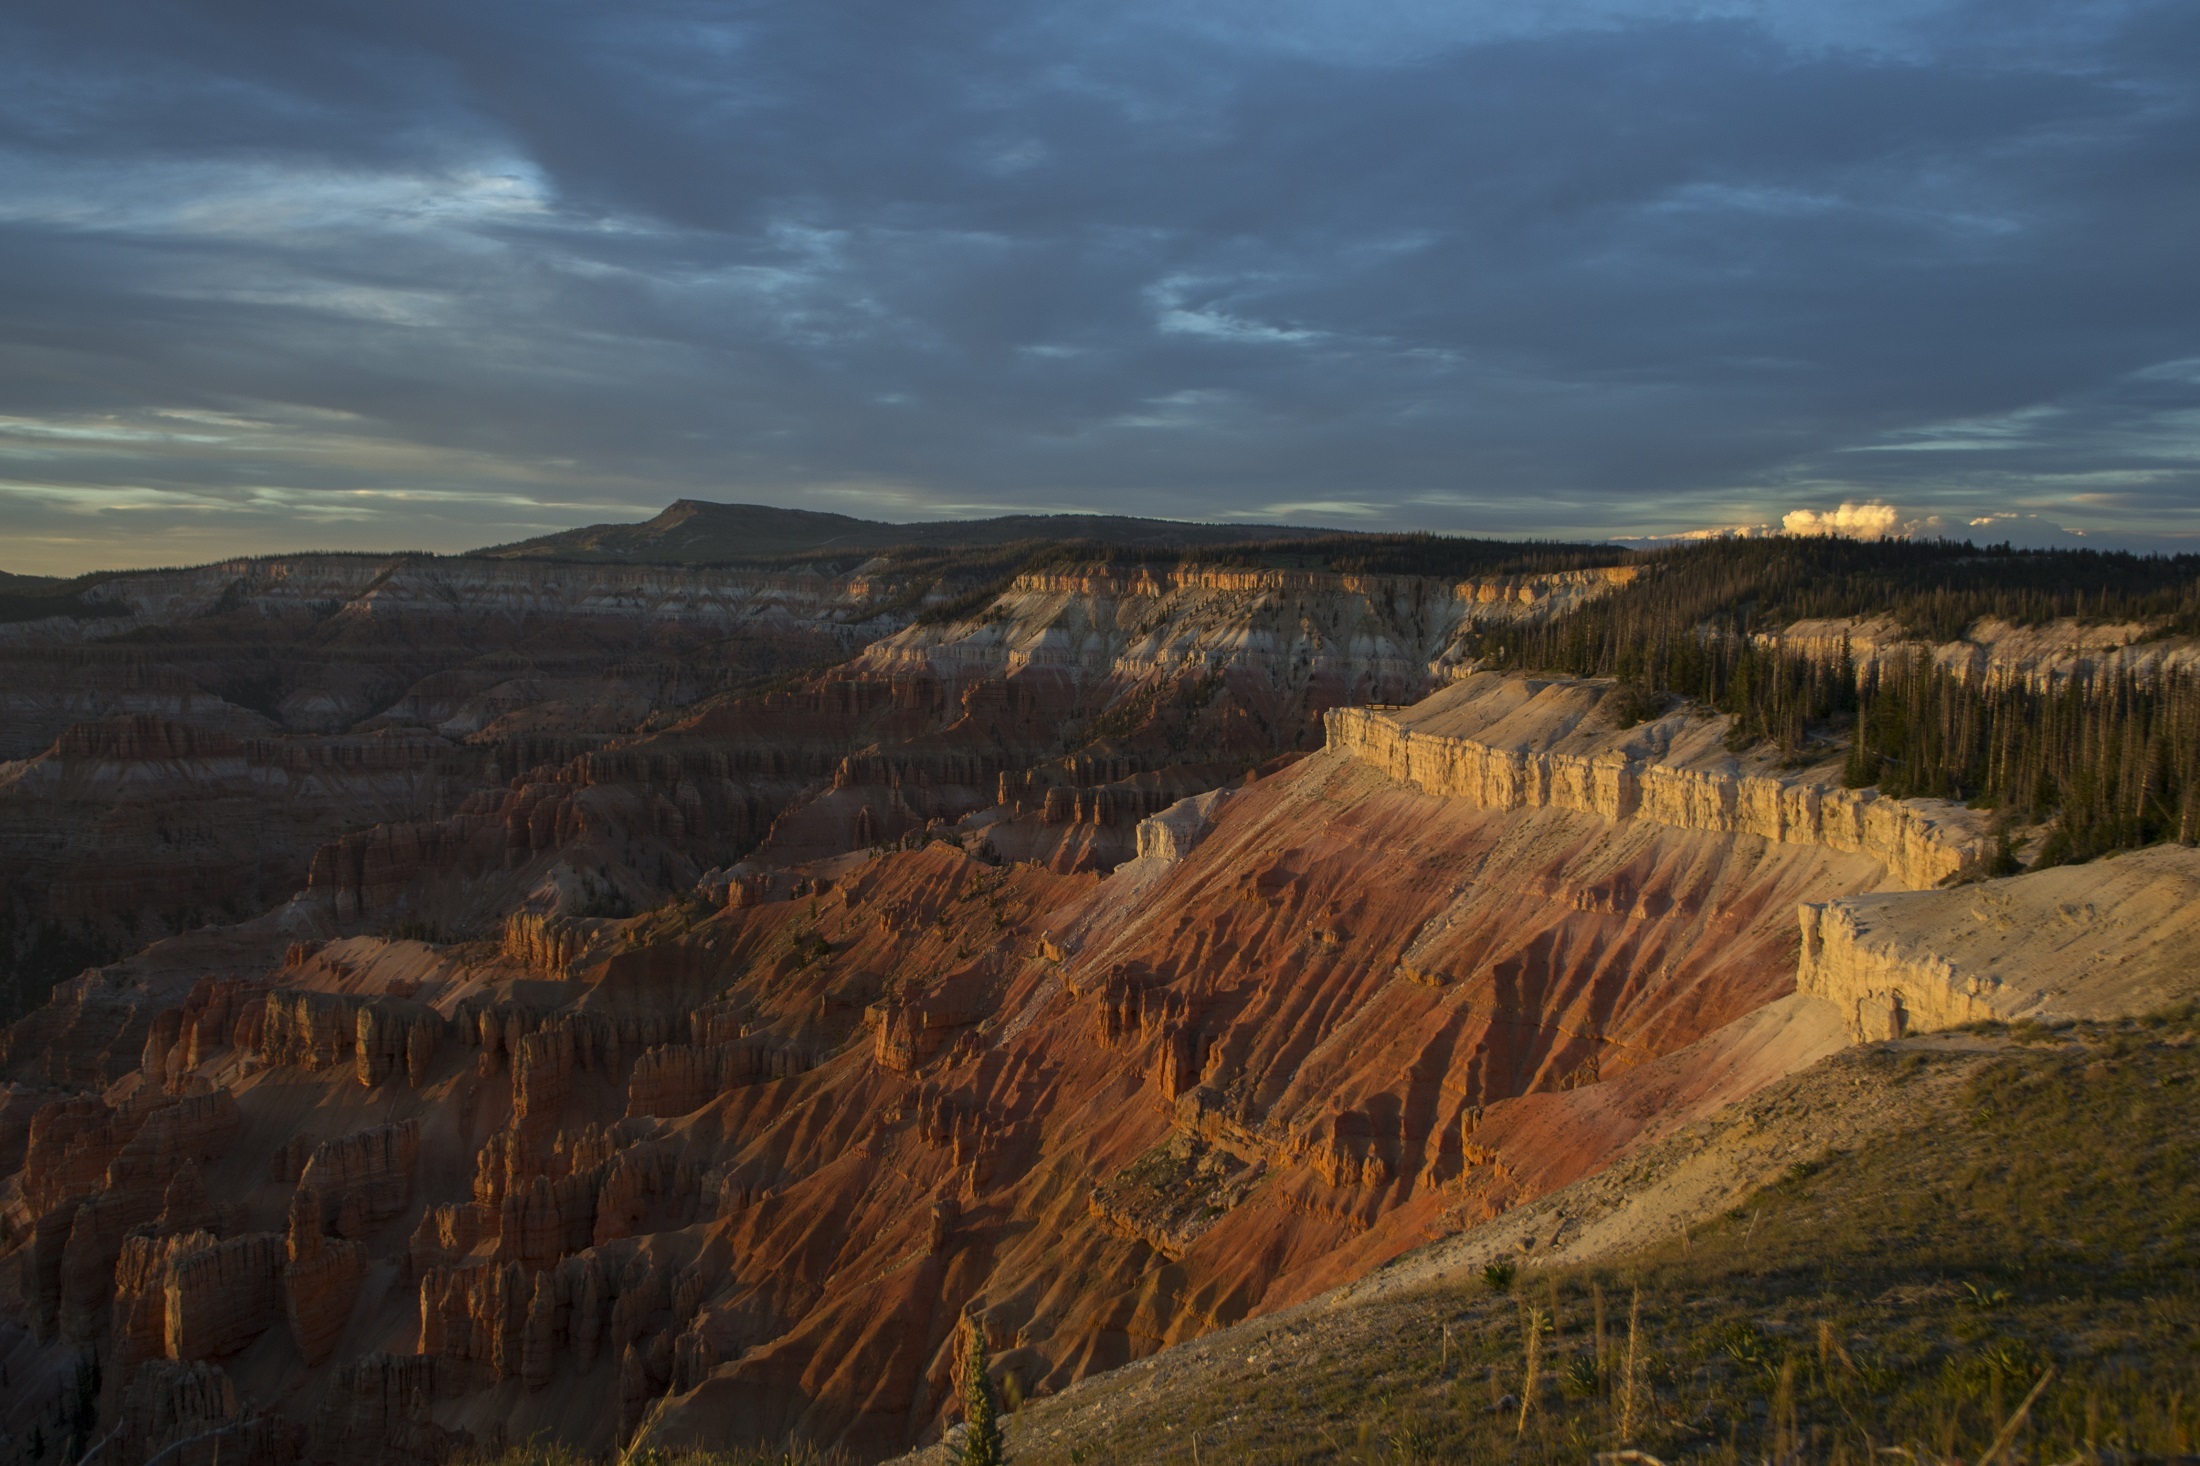
landscape, rock, wilderness, mountain, cloud, sky, sunset, hill, desert, sandstone, valley, panorama, formation, cliff, dusk, evening, scenic, usa, canyon, terrain, national park, erosion, clouds, geology, utah, badlands, plateau, hoodoos, formations, wadi, landform, natural amphitheater, geographical feature, cedar breaks national monument